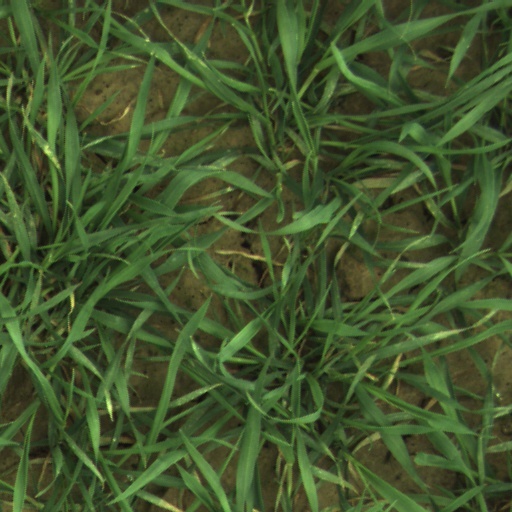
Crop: wheat